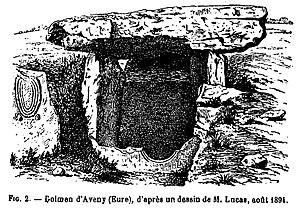
Gravure représentant l'entrée de l'allée couverte de Dampsmesnil en 1894 après la découverte de la partie inférieure de la dalle percée
L’allée couverte de Dampsmesnil est une allée couverte remarquable par la sculpture qui figure sur l’un des supports. Elle est située sur la commune de Dampsmesnil dans le département de l’Eure en France.